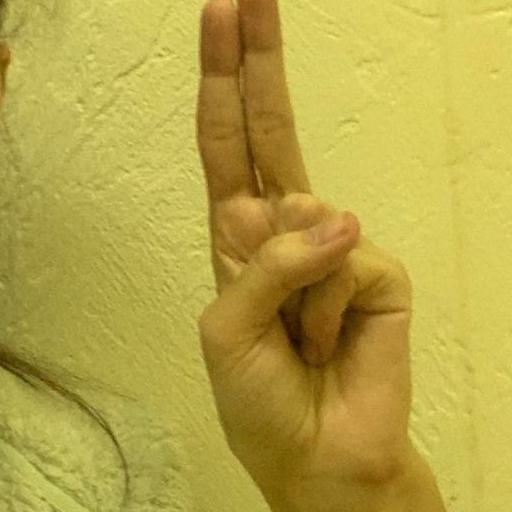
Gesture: two_up